Music of Naples

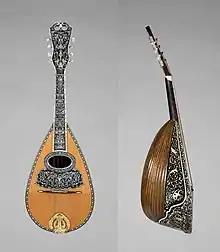
Neapolitan mandolin.

"Canzone Napoletana" is what most people think of when they think of Neapolitan music. It consists of a large body of composed popular music—such songs as " 'O sole mio", "Torna a Surriento", "Funiculì funiculà", etc. The Neapolitan song became a formal institution in the 1830s through the vehicle of an annual song writing competition for the yearly Festival of Piedigrotta, dedicated to the Madonna of Piedigrotta, a well-known church in the Mergellina area of Naples. The winner of the first festival was a song entitled "Te voglio bene assaie"; it was composed by the prominent opera composer, Gaetano Donizetti. The festival ran regularly until 1950 when it was abandoned. A subsequent Festival of Neapolitan Song on Italian state radio enjoyed some success in the 1950s but was eventually abandoned as well. The period since 1950 has produced such songs as "Malafemmena" by Totò, "Maruzzella" by Renato Carosone, "Indifferentemente" by Mario Trevi and "Carmela" by Sergio Bruni. Although separated by some decades from the earlier classics of this genre, they have now become "classics" in their own right. (See main article for more information.)